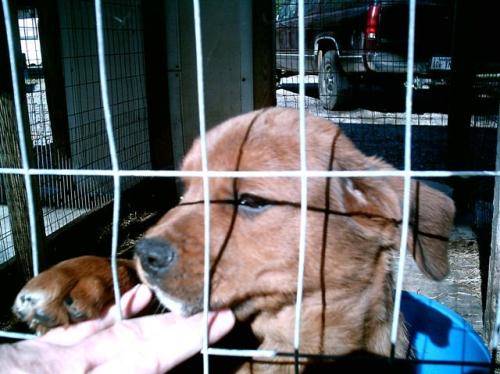
Label: dog